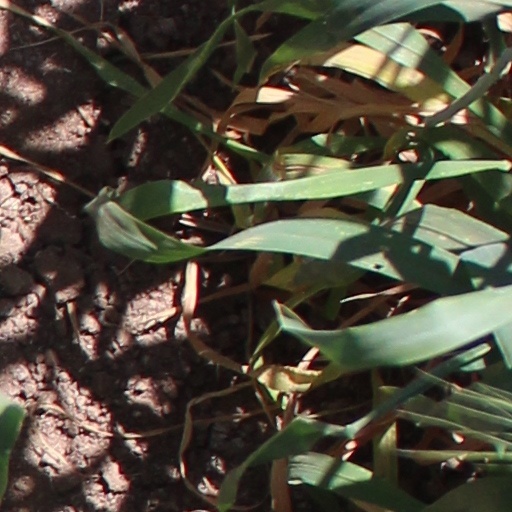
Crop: wheat